Tunica people

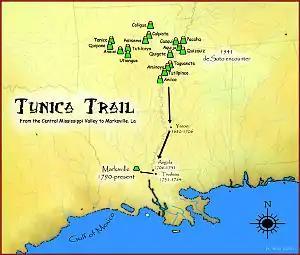
Tunica Trail from the central Mississippi Valley to Marksville, Louisiana

Over the next centuries, under pressure from hostile neighbors, the Tunica migrated south from the Central Mississippi Valley to the Lower Mississippi Valley. Eventually they moved westward and settled around present-day Marksville, Louisiana.